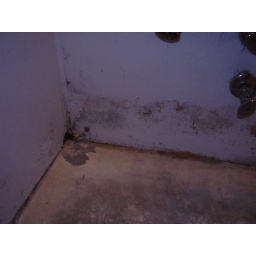
Mold and water damage in corner and bottom of wall